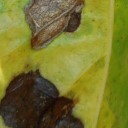
Label: Miner